Gloucester and Cheltenham Tramroad

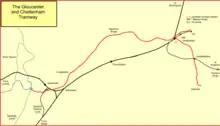
The Gloucester and Cheltenham Tramroad

Towards the end of the eighteenth century, Cheltenham became noted for the supposedly health-giving waters available there, and this attracted wealthy visitors, including King George III, and encouraged residence by the well-to-do. The construction of houses for these families demanded good quality stone, and the more so for paving streets; in addition the demand for coal climbed rapidly. Many of these materials were brought in to Gloucester Docks and had to be conveyed from there to Cheltenham; the Forest of Dean was considered a particularly important source of coal and iron.